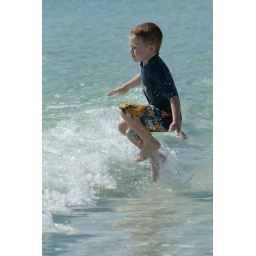
Everything is a cannon ball to a 4 year old! He was doing this in water up to his knees!